Greatest Hits?

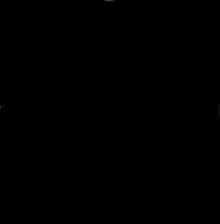
As Friends Rust's "guy with gun" logo, discovered and adapted by Moyal in 1998. The emblem was first used on the "As Friends Rust / Discount" split and has since appeared on the majority of the band's merchandise, including the cover art of "Greatest Hits?".

"Home Is Where the Heart Aches" was recorded in late March 1998 at Goldentone Studios in Gainesville, Florida with producer Rob McGregor. The song features the band's reformed line-up with lead vocalist Moyal, guitarists Joseph Simmons and Gordon Tarpley, bass guitarist and backing vocalist Kaleb Stewart, and drummer Timothy Kirkpatrick. Three members of Hot Water Music; Chuck Ragan, George Rebelo and Chris Wollard; as well as McGregor and all members of As Friends Rust, provided backup vocals on the song. "Home Is Where the Heart Aches" first appeared on "The Fists of Time" in 1998 and was also used on the split with Discount and a Various Artists compilations by Initial Records.